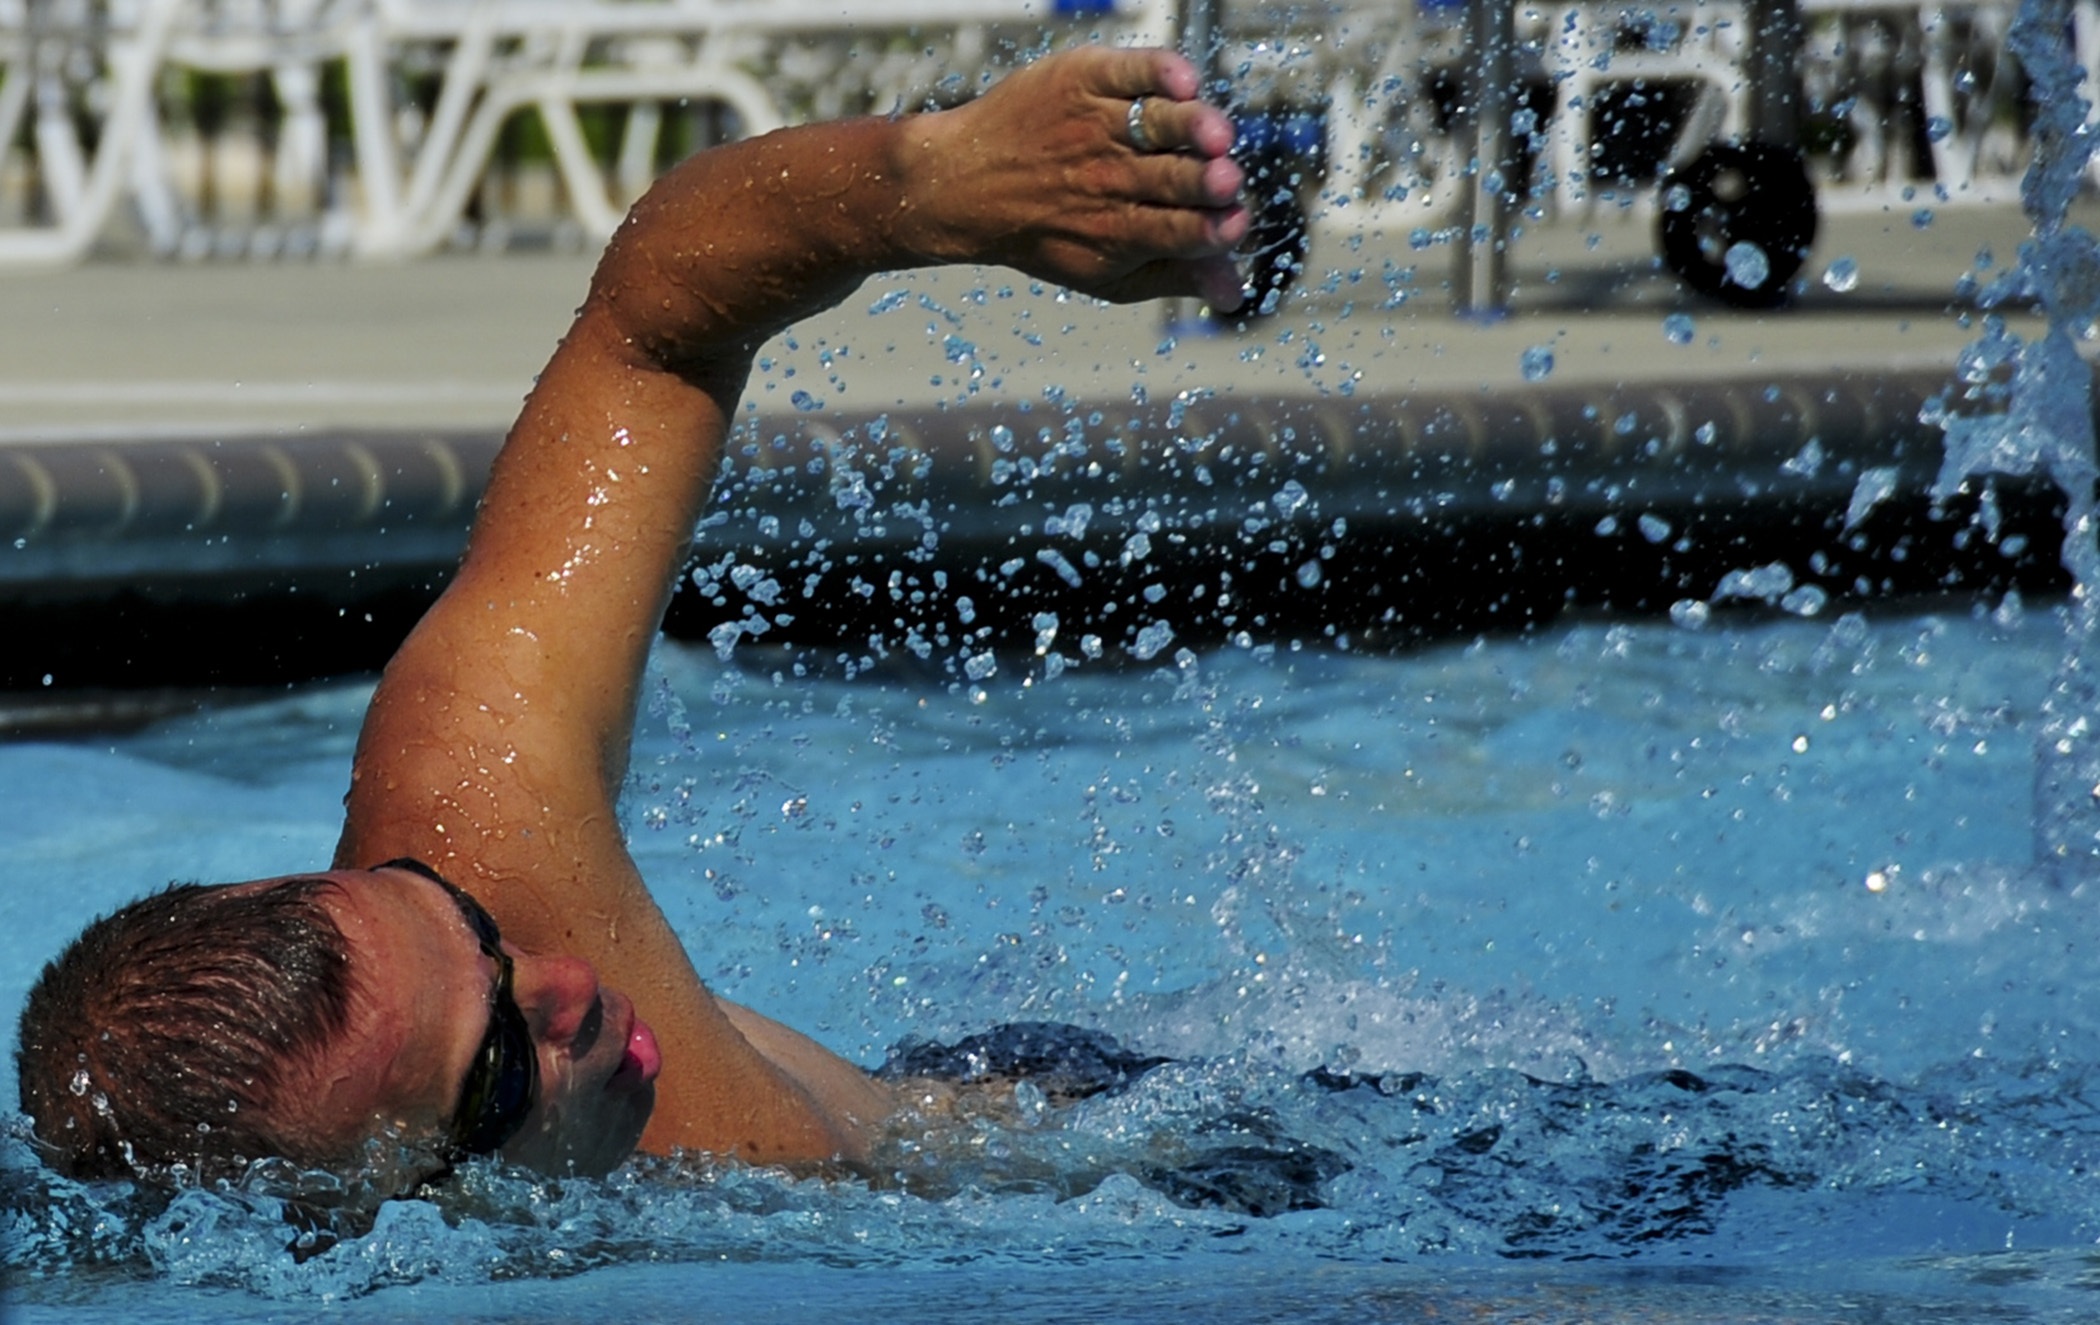
man, water, sport, recreation, pool, athletic, swimming, swimmer, sports, goggles, effort, fit, athlete, active, practice, dedication, water sport, stroke, outdoor recreation, individual sports, freestyle swimming